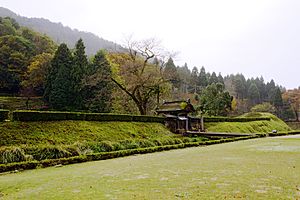
Fukui-præfekturet / Galleri
Fukui er et præfektur i Japan. Præfekturet ligger i regionen Chūbu på øen Honshu. Hovedstaden i præfekturet er byen med samme navn Fukui. Fukui har et areal på 4190,49 km2 og der er 782.232 indbyggere.